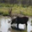
Label: deer